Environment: real
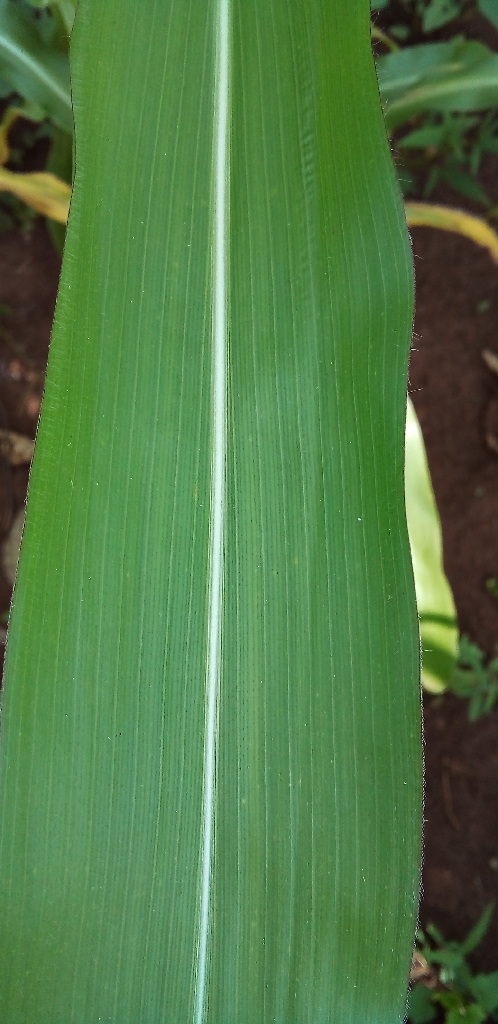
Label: healthy